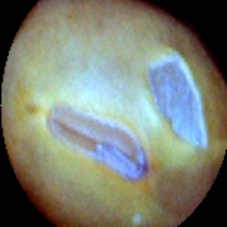
Label: Skin-damaged